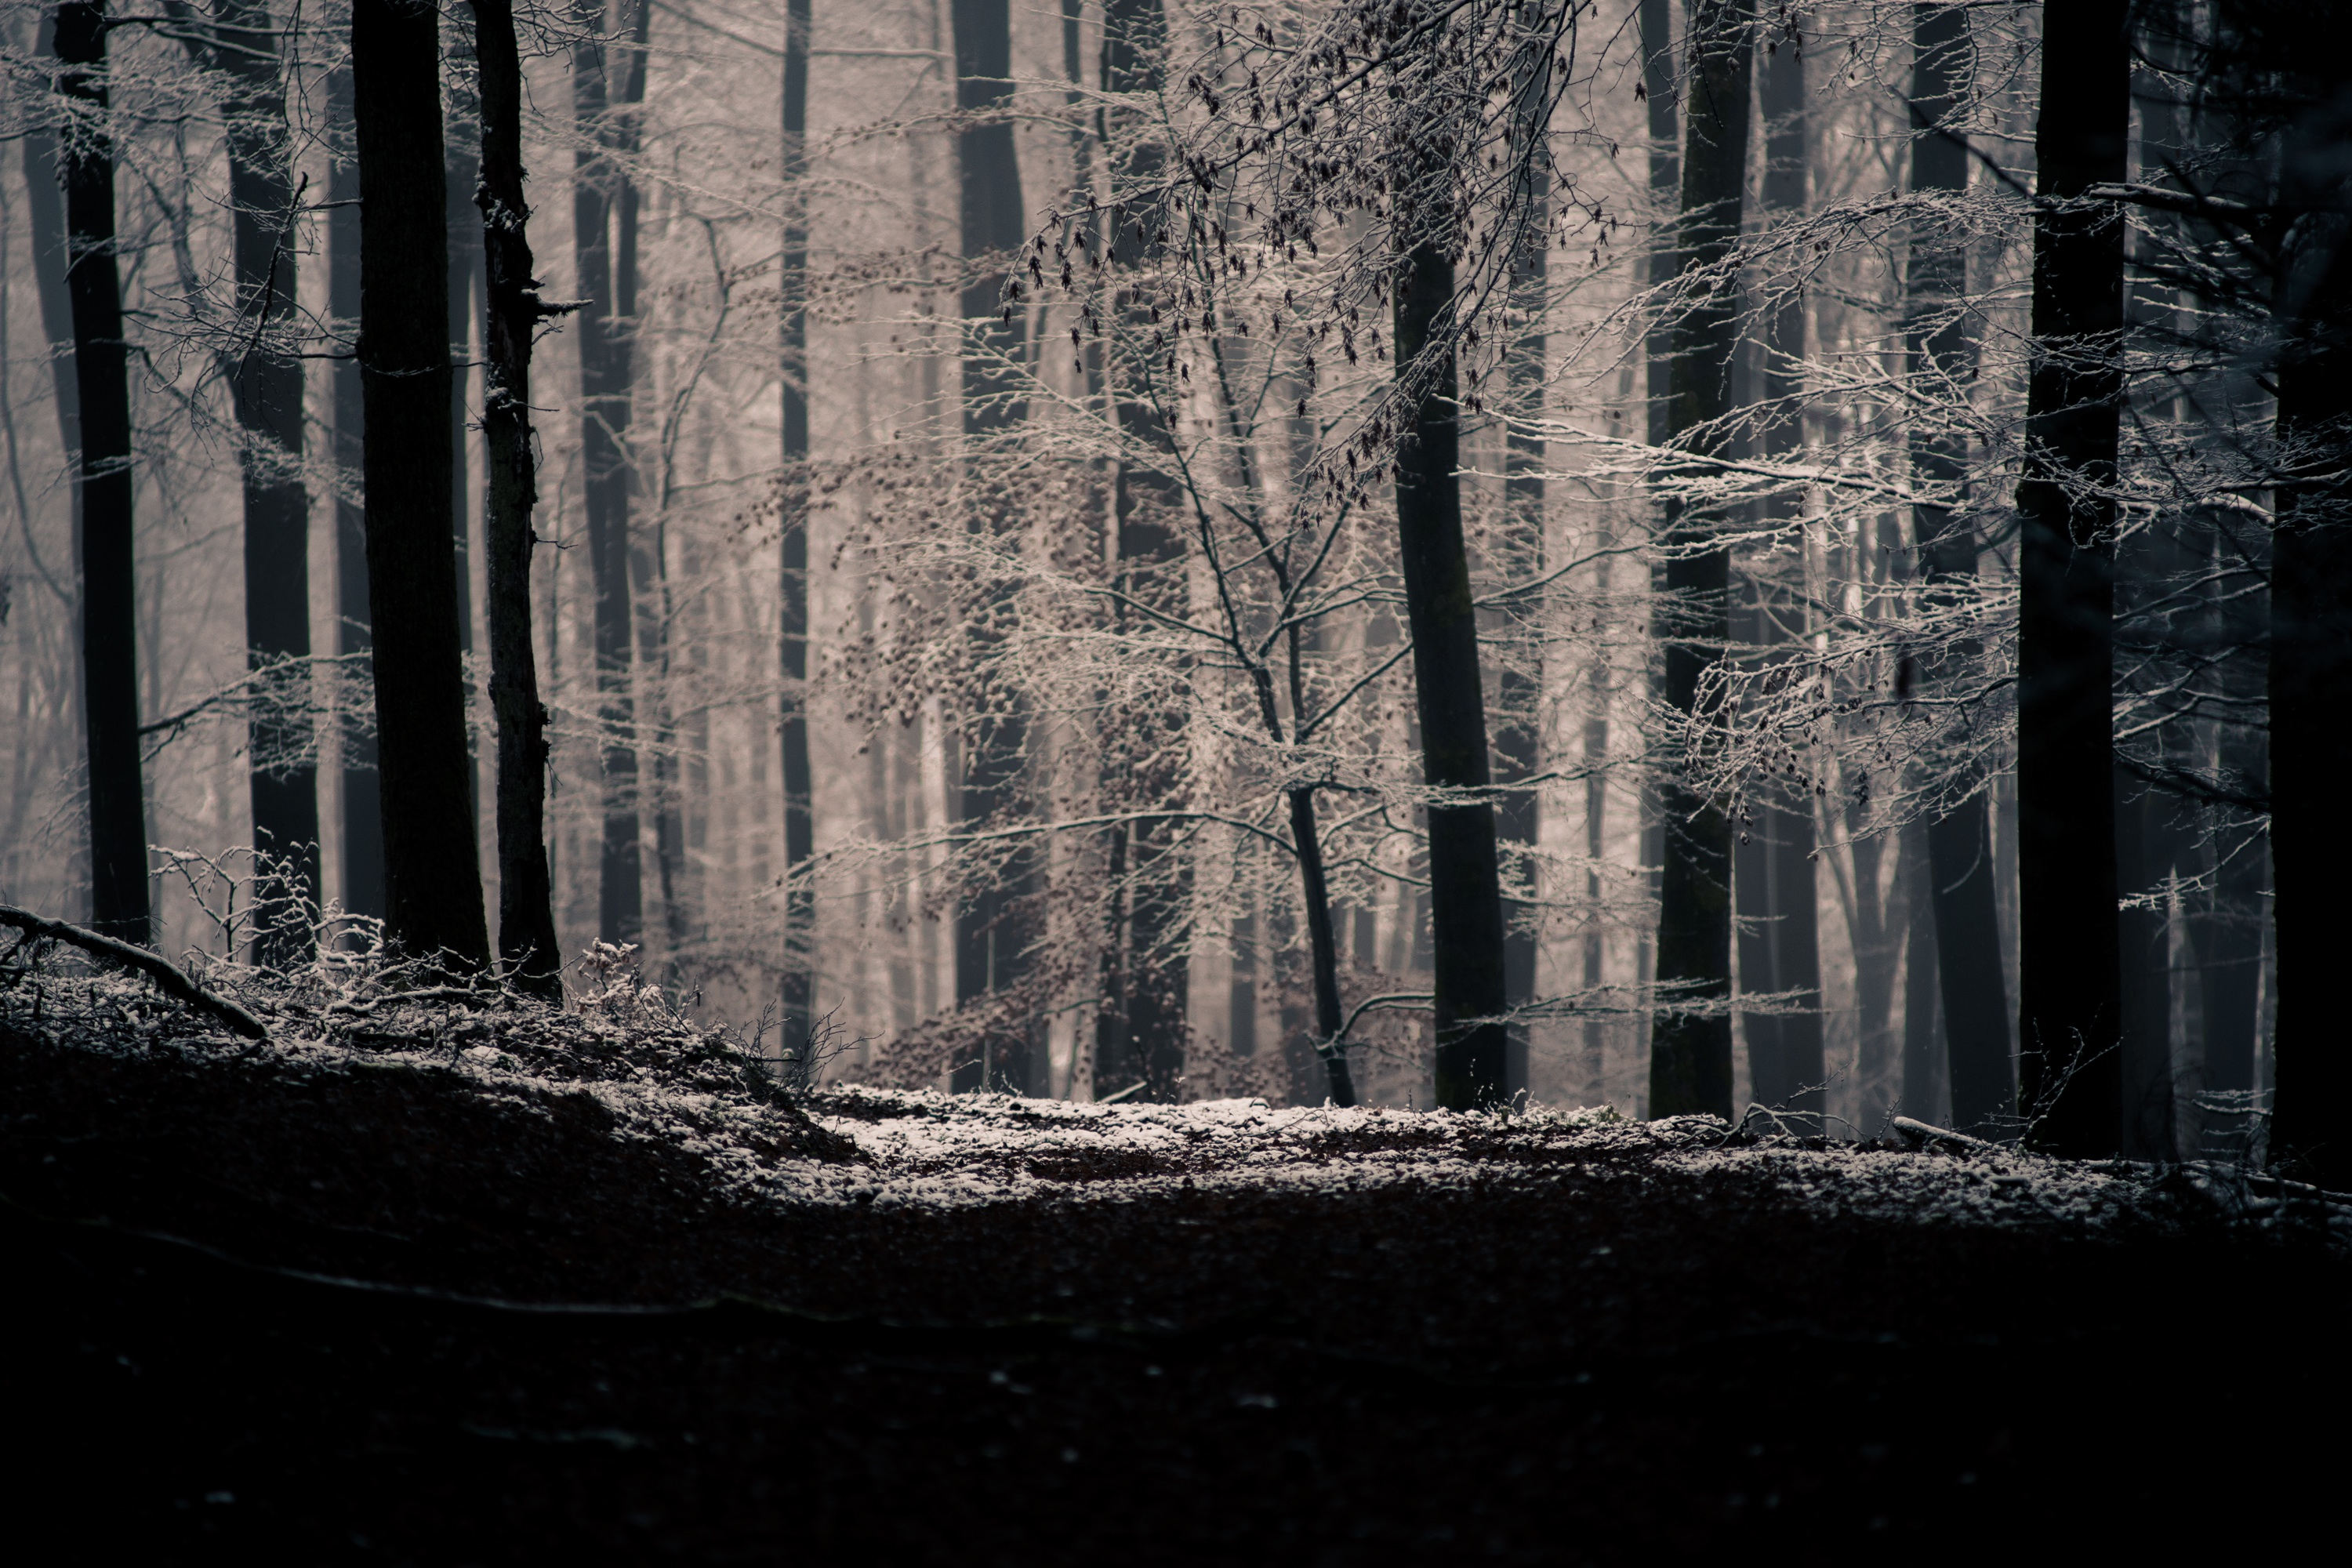
tree, forest, snow, winter, light, black and white, sunlight, frost, ice, weather, darkness, monochrome, season, habitat, monochrome photography, natural environment, atmospheric phenomenon, woody plant